AER Youth Regional Network

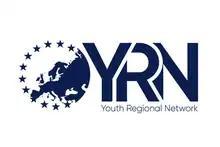
Logo of the AER Youth Regional Network

Created by the Assembly of European Regions (AER), the Youth Regional Network (YRN) is a platform of regional-level youth organisations, councils and parliaments from across wider Europe. The platform works as a forum where young people can influence regional and European policy while exchanging experiences and good practice.